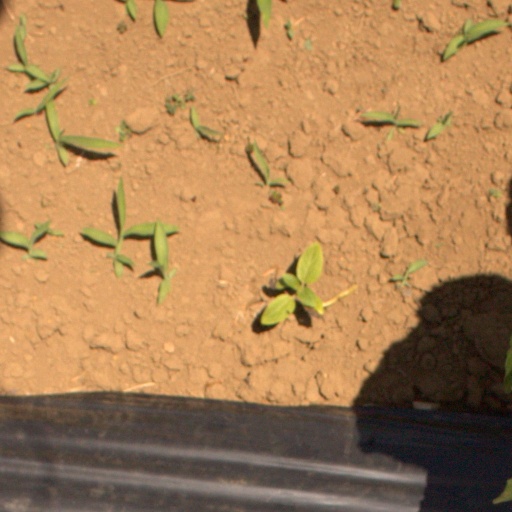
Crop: Jerusalem artichoke